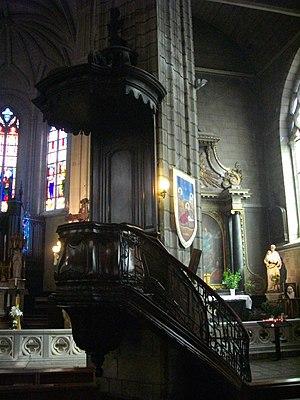
Église Sainte-Croix de Nantes (Loire-Atlantique, France)
L’église Sainte-Croix est une église de Nantes construite au XVIIᵉ siècle dans le style classique puis modifiée au XIXᵉ siècle. L'édifice se trouve dans le quartier du Bouffay dont elle est l'église paroissiale depuis 1138.